Buffalo Bills

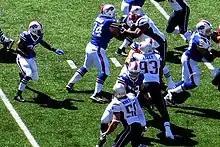
Bills RB C. J. Spiller rushing against the Patriots in 2013

The rivalry with the New England Patriots began when both teams were original franchises in the American Football League (AFL) before the NFL–AFL merger, but did not gain notability until the emergence of New England quarterback Tom Brady in 2001. The teams were very competitive before the 2000s. However, Brady's arrival in the early 2000s led to the Patriots dominating the AFC East, including the Bills, for two decades. As a result, New England replaced the Dolphins as Buffalo's most hated rival. The Bills have taken a 8–3 edge since Brady's departure in 2020, which included consecutive AFC East titles from 2020 to 2024 and a season sweep of the Patriots in two of the first three years. In 2021, the Bills dominated in a 47–17 victory against the Patriots in the two teams' first playoff match-up in 59 years, which saw the Bills score a touchdown on every offensive drive throughout the entire game and, as such, is the only "perfect offensive game" in NFL history. Overall, the Patriots lead the series 79–51–1 as of 2024, but trail the Bills by a 48–47–1 margin without Brady on the field.